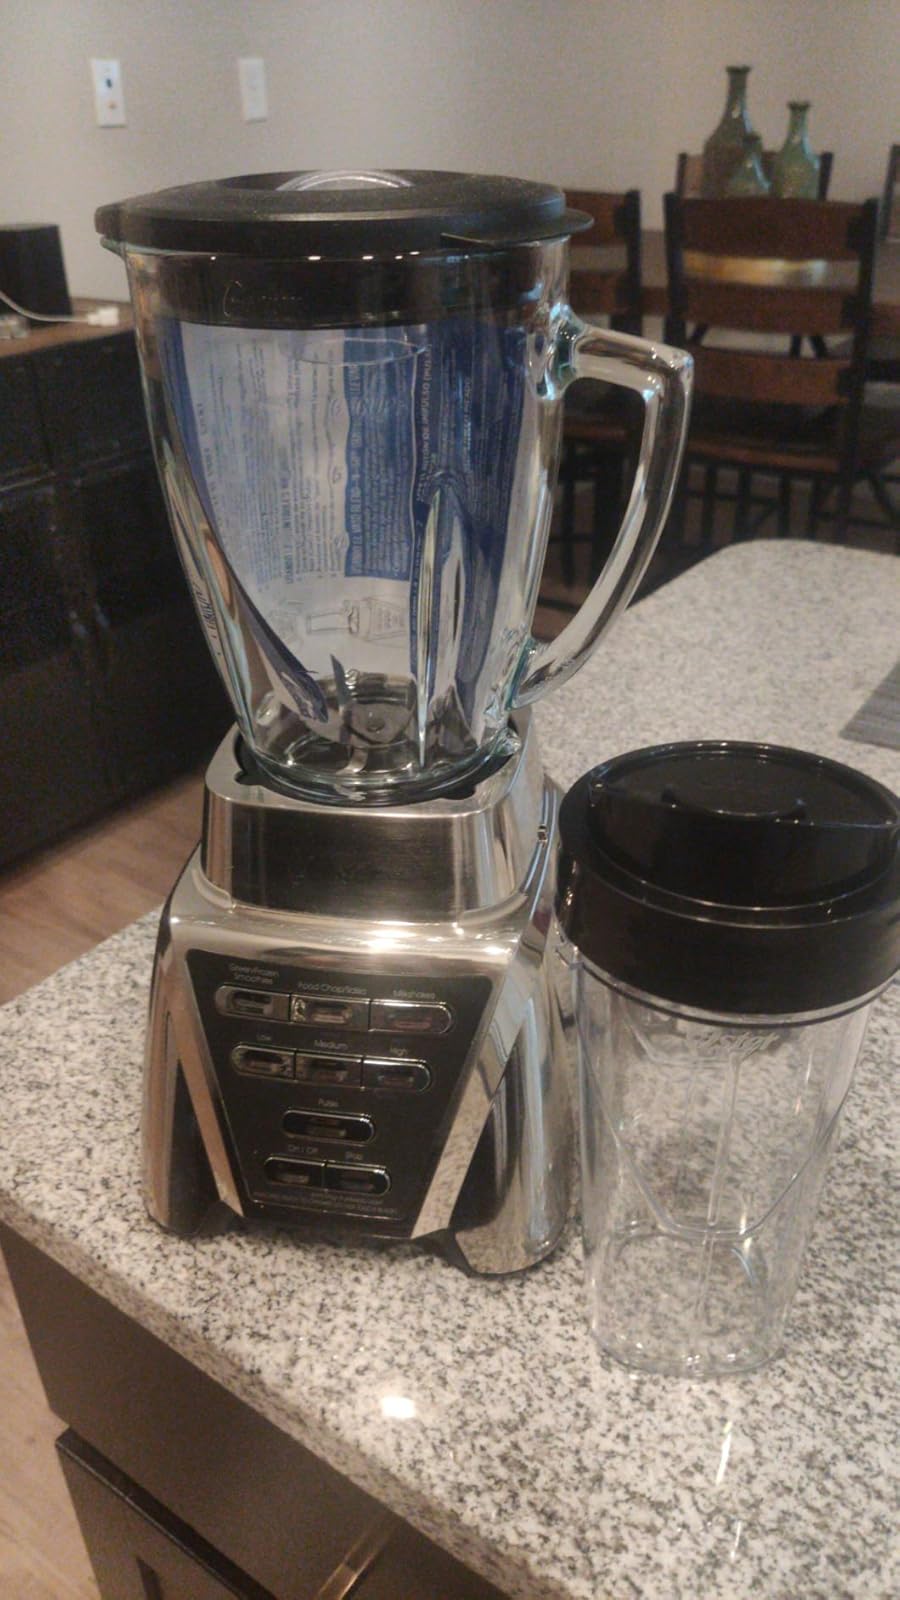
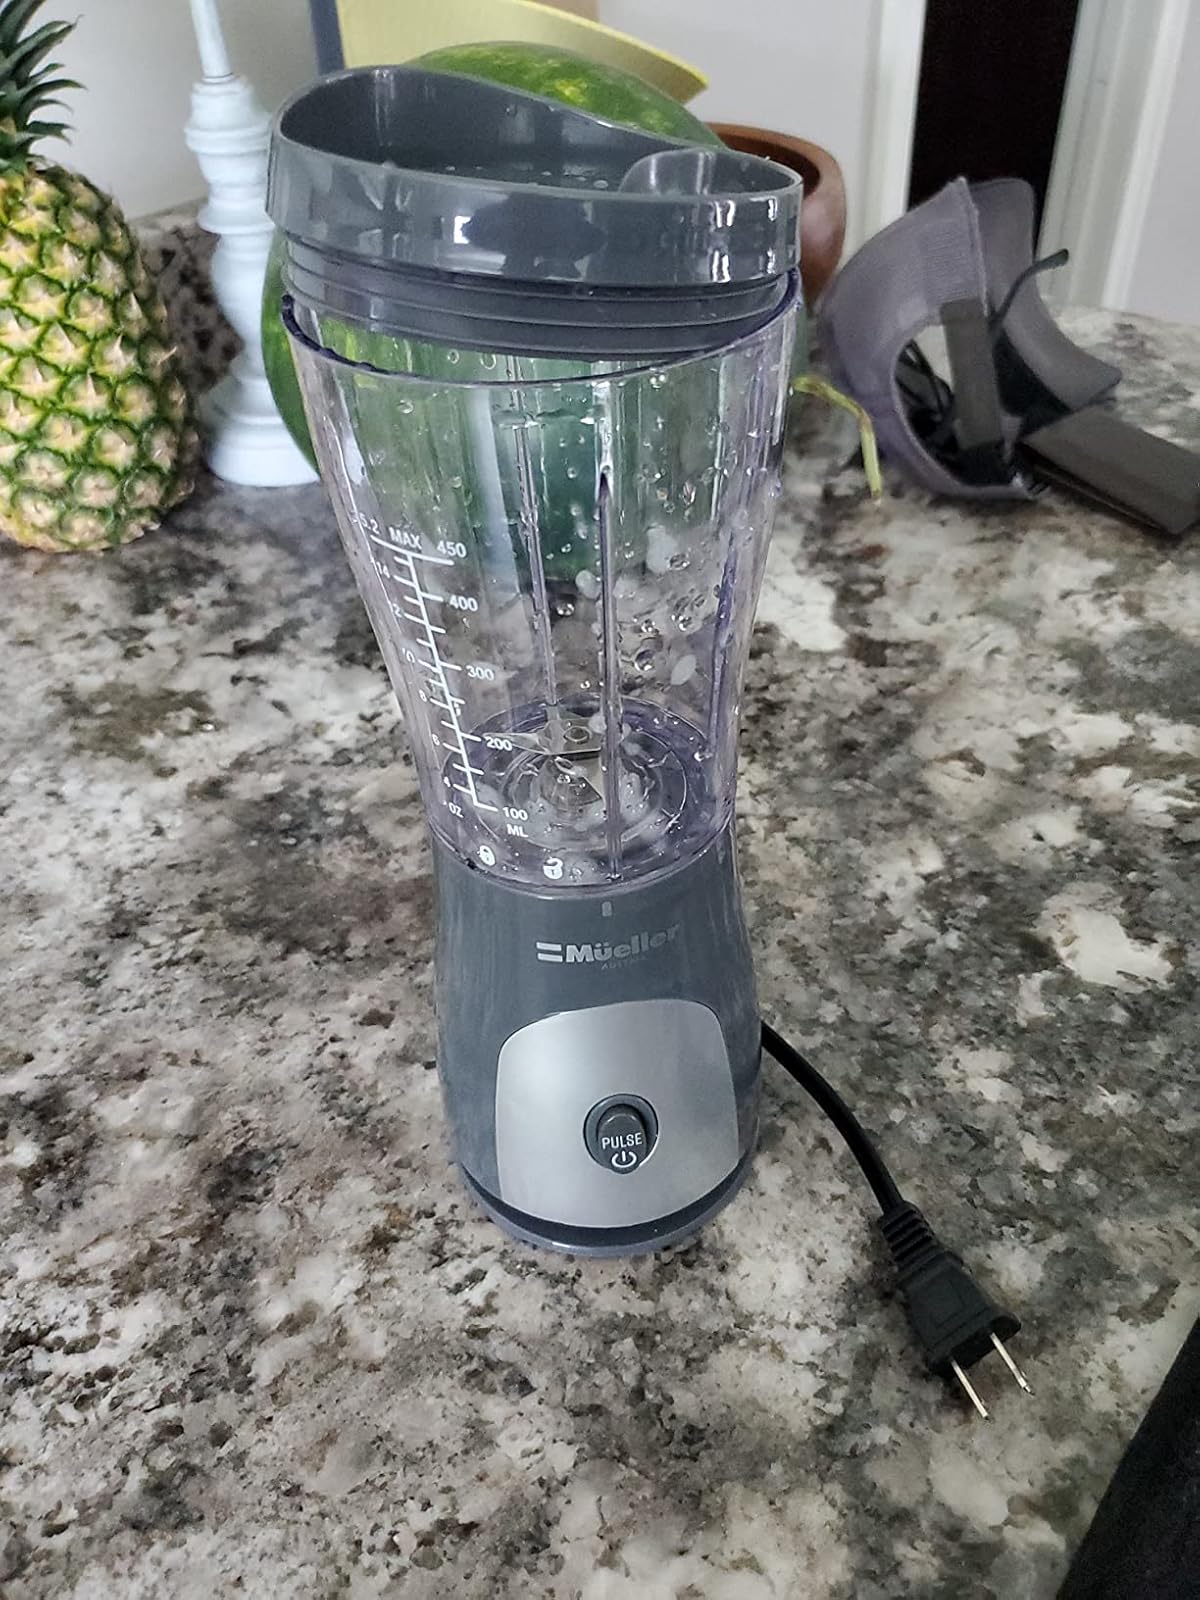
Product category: items_blender
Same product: no